Premium economy class

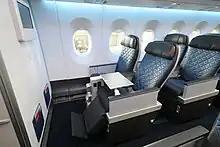
Delta Air Lines Airbus A350 Premium economy class seats

Premium economy class, also known by brand names which vary by company, is a travel class offered on many airlines. It is usually positioned between standard economy class and business class in terms of price, comfort, and available amenities. On December 12, 1992, EVA Air introduced the "Economy Deluxe Class" (later renamed Evergreen Deluxe, then Elite Class, and finally Premium Economy Class) on the inaugural flight of its first trans-Pacific route (TPE-LAX), becoming the first airline to offer this class of service. In some countries, this class has emerged as a response from governments and companies requiring economy class for travel done by staff, while still getting some benefits like airport priority.